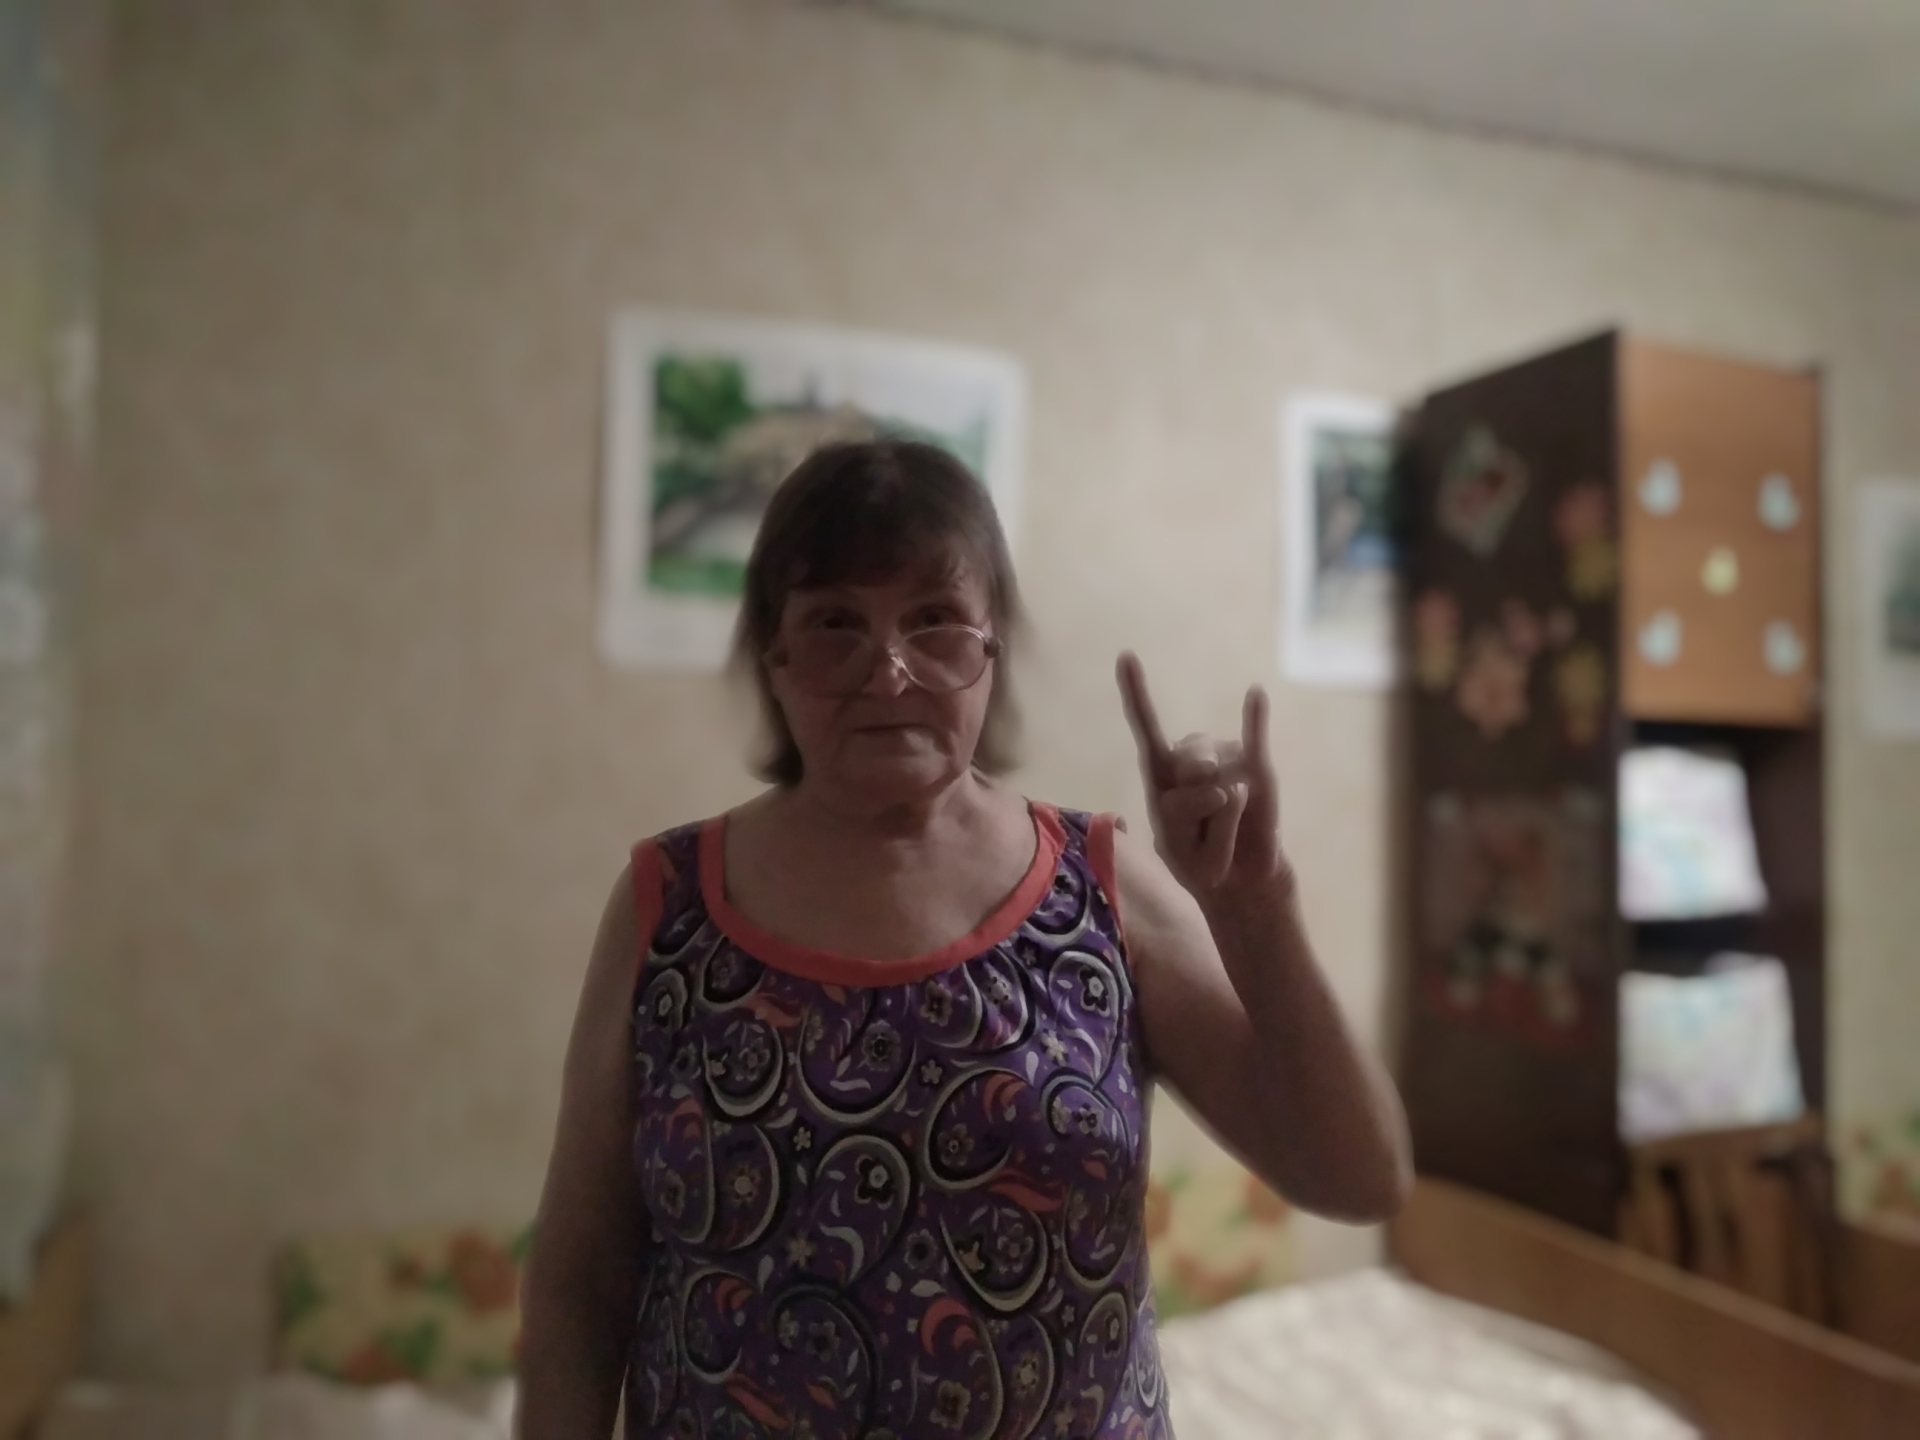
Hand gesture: rock